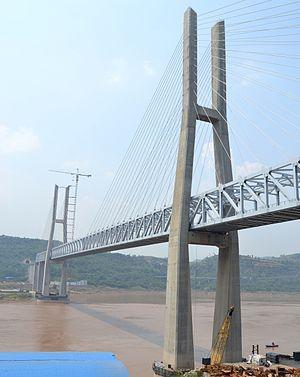
Le pont de Tan Yujiatuo sur le fleuve Yangze dans la municipalité de Chongqing en Chine
Cette liste des ponts à haubans remarquables recense les ponts à haubans présentant des portées supérieures à 300 m, classés par ordre décroissant de longueur. Cet indicateur de classement est le plus couramment utilisé pour hiérarchiser les ponts à haubans. Si un pont a une longueur de travée supérieure à un autre, ce n'est pas pour autant que sa longueur de rive à rive ou d'ancrage à ancrage est supérieure à celle de celui-ci. Néanmoins la longueur de la travée principale est souvent en corrélation avec la hauteur des pylônes et la complexité pour la conception et le calcul de l'ouvrage. En tête de cette liste, il faut ajouter le pont haubané Yavuz Sultan Selim qui enjambe le Bosphore, inauguré le 26 août 2016 et dont la travée centrale atteint 1 408 mètres de longueur ; de tous les ponts existant au monde, il est également le plus large et est équipé des plus hauts pylônes de haubans.
Cette liste de ponts de Chine a pour vocation de présenter une liste de ponts remarquables de Chine, tant par leurs caractéristiques dimensionnelles, que par leur intérêt architectural ou historique et incluant toutes les subdivisions telles que le Tibet et Hong Kong.